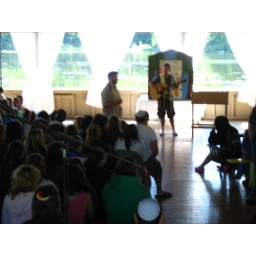
this is how prayer looks around here. near the lake (sometimes), a guy with a guitar and a colorful 'aron kodesh'